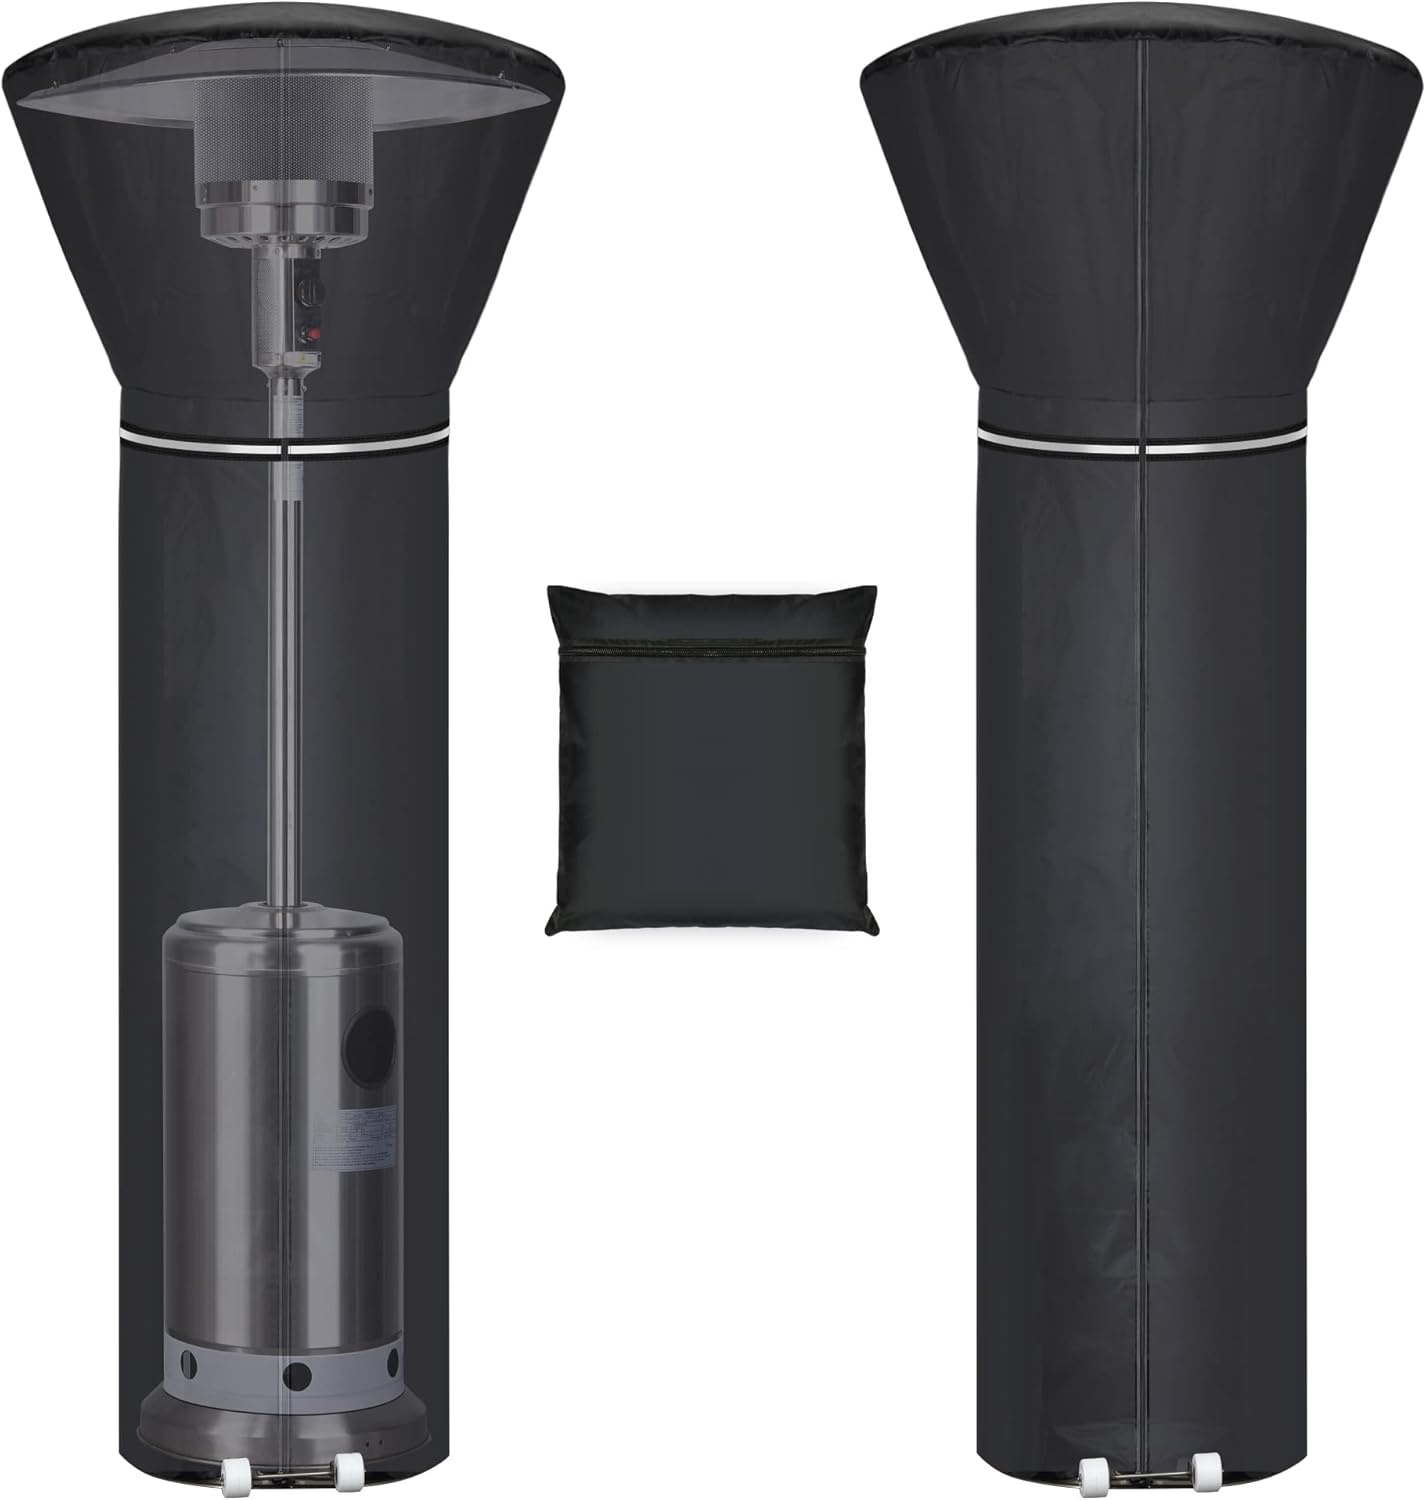
Patio Heater Covers with Reflective Strip,Outdoor Heater Cover Waterproof,Dustproof,Wind-Resistant,Sunlight-Resistant,Snow-Resistant,Black,89.5''x 33.5" Dome x 19.5" Base
Overview Material : Polyester Color : Black Brand : Hualedi Item Weight : 0.46 Kilograms Water Resistance Level : Waterproof About this item Reflective Strip Heater Cover :Protecting your patio heater from being damaged through bad weather,like wind,dust,snow storm,sunlight.Let your high-priced patio heater last for the longest time.And adopting a reflective strip design to let your know where your patio propane heater is at night clearly. Premium Material:Outdoor patio heater covers made of tear resistanta fabric,which allow it to withstand strong wind,heavy snow,heavy raining,and can be used for the long-term use. Size:89.5"H* 33.5"DIA(Dome) *19.5DIA1(Base) fits most pro-pane patio heater for outdoor.But before placing your order,please confirm your patio heaters' size. Easy to Use and Clean:This waterproof patio heater cover comes to you,being stored in a bag,easy to store.And It is designed with zipper which makes it eaier to uncover and cover.Waterproof coat desigh allows it clean with water and get dry easily with wind and sunlight. Applicable Ocassion: This patio heater cover can match your patio heater in any occassion like Garden Barbecue,Wedding,All types of Parties,especially on the cold day.
Brand: HUALEDIBrandHome
Category: Home & Garden > Household Appliance Accessories > Patio Heater Accessories > Patio Heater Covers